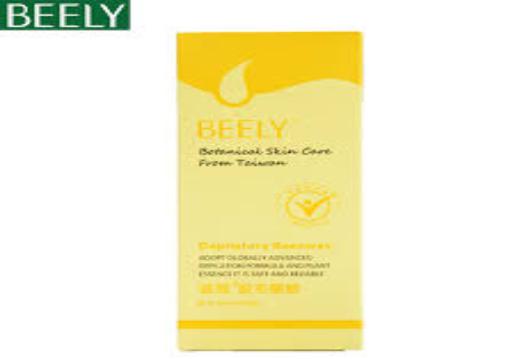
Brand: BEELY
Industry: Necessities